Nepalese democracy movement

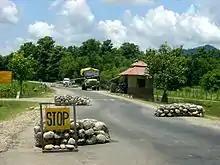
Checkpoints on the road leading from Nepalgunj to Tikapur in western Nepal due to security concerns with the Maoist insurgents.

The Nepalese civil war, or "People’s War", was the result of stalled peace negotiations between the democratic government and the paramilitary wing of the Communist Party of Nepal (Maoist). It resulted in a build-up of around 30,000 insurgency fighters and caused approximately 13,000 casualties with thousands unaccounted for. Nepal's first decade of democracy is considered turbulent due to frequent government changes, internal party battles and corruption. Politics continued to be dominated by the Brahmin and Chhetri castes with an underrepresentation of ethnic minorities and women.